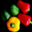
Label: sweet_pepper